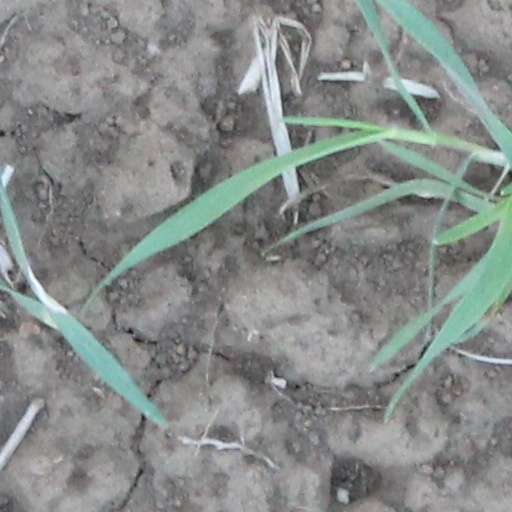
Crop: wheat